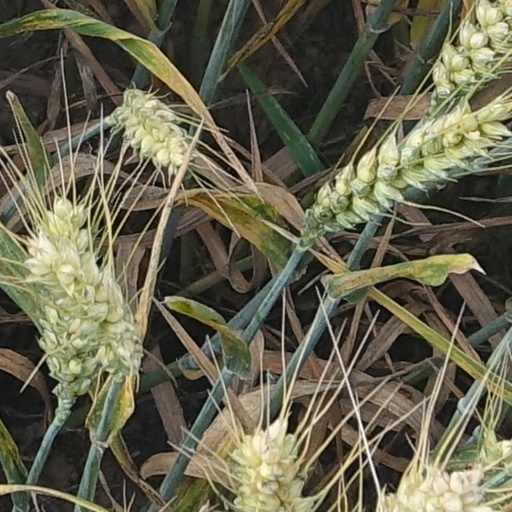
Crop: wheat